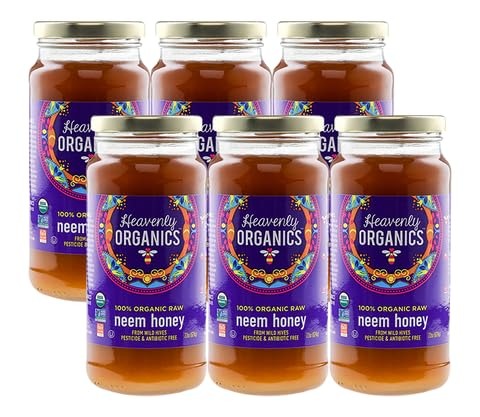
Item Name: HEAVENLY ORGANICS, HONEY, OG1, RAW NEEM, Pack of 6, Size 22 OZ - No Artificial Ingredients Dairy Free GMO Free Fair Trade Item Kosher 100% Organic
Value: nan
Unit: None

Price: 16.85